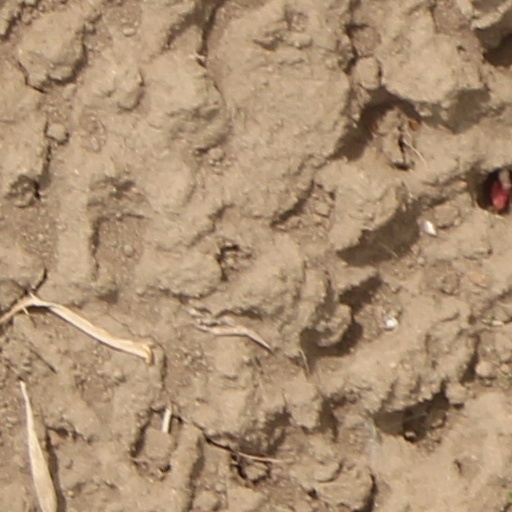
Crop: wheat